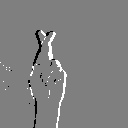
ASL letter: r